Zip line

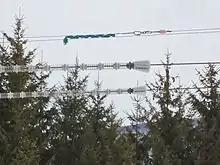
Zip-line spring braking system

Yungas, Bolivia, features a system of zip-lines used for transporting harvested crops, mainly coca, across a valley 200 m below. They can also be seen in the Ladakh region of India.